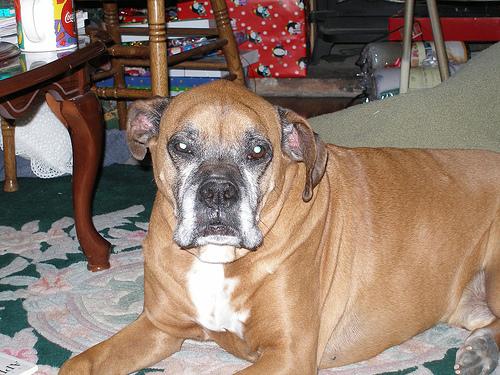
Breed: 225-n000082-boxer